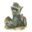
Label: raccoon